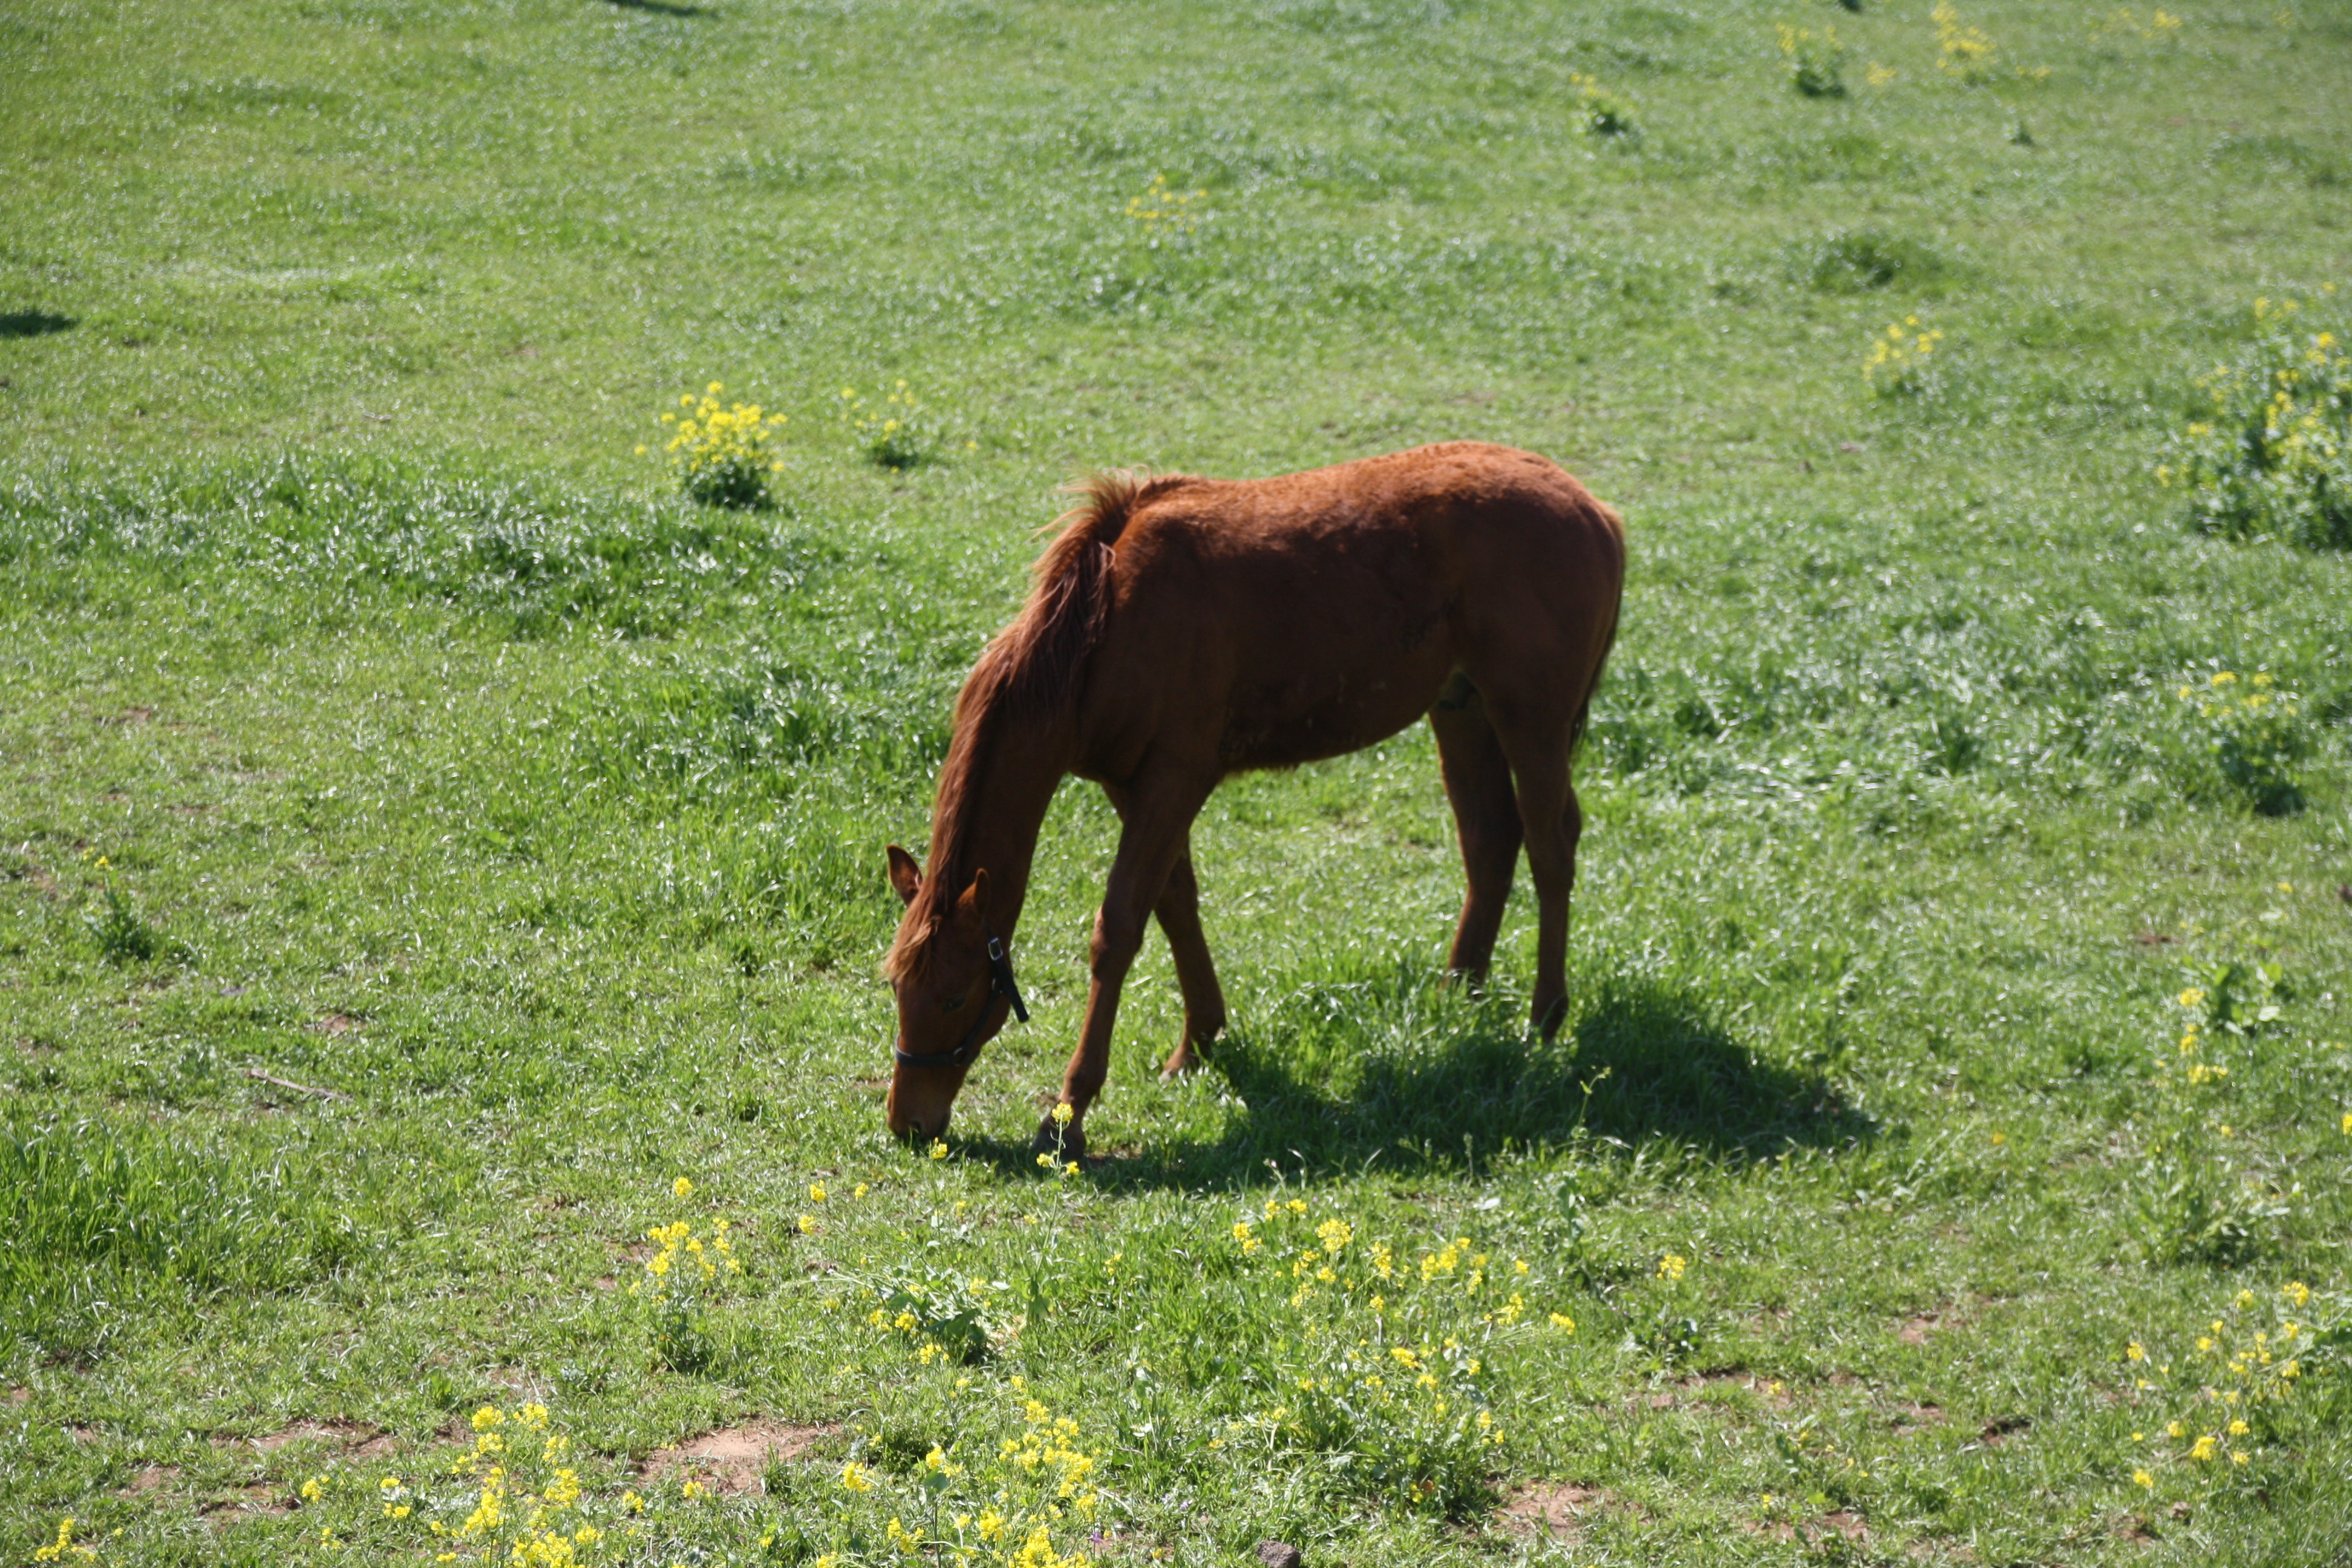
landscape, nature, grass, field, farm, meadow, prairie, travel, wildlife, herd, pasture, grazing, horse, brown, mammal, blue, fauna, grassland, mare, foal, ecosystem, rural area, republic of korea, jeju, jeju island, cattle like mammal, horse like mammal, mustang horse